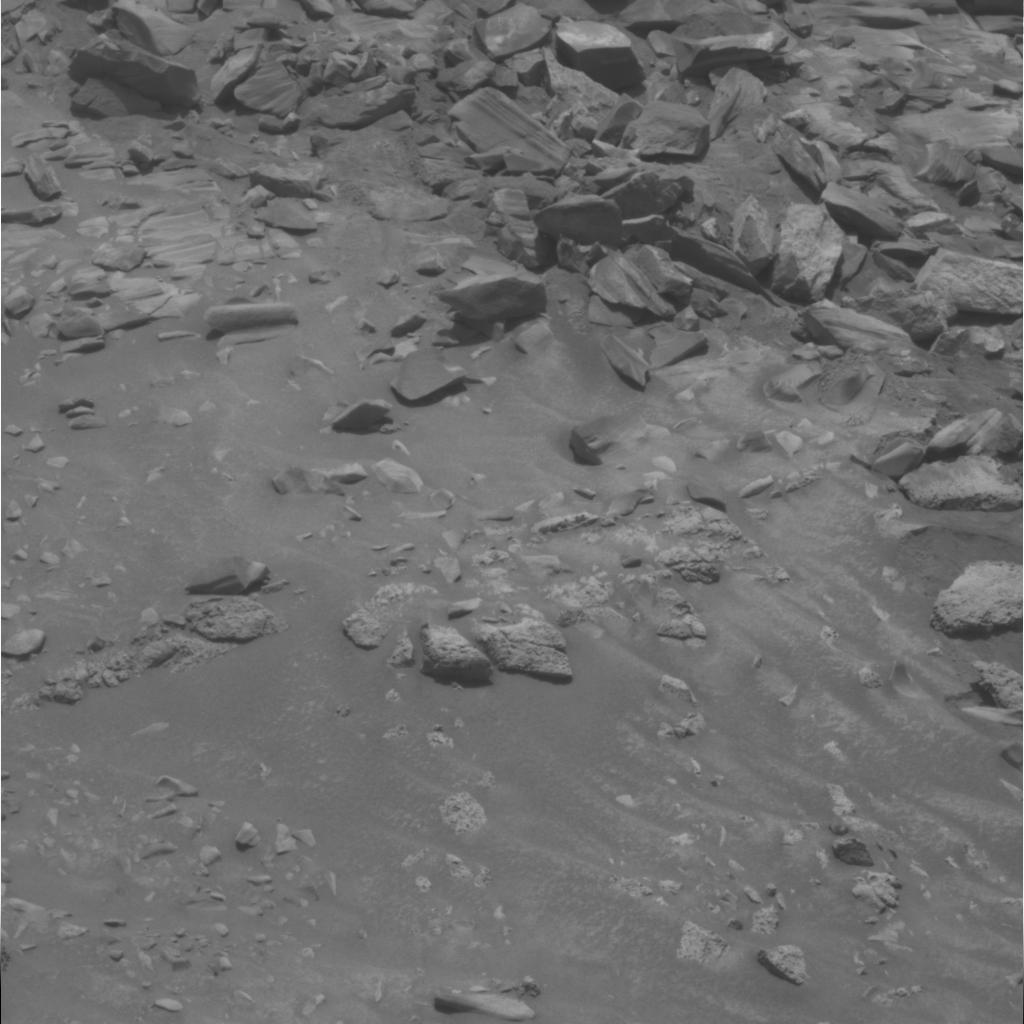
Surface features visible: Rock Outcrops, Float Rocks, Clasts, Rock (Linear Features), Soil, Nearby Surface